Tenawa

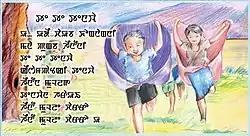
Lyrics of "Te Te Tenawaa", a traditional Meitei children's song of Kangleipak

Tenawa is notably mentioned in a Meitei language rhyme song for the children, usually sung during the playing of a traditional Meitei game called "Uraobi", or "Uraobi Tanaba".